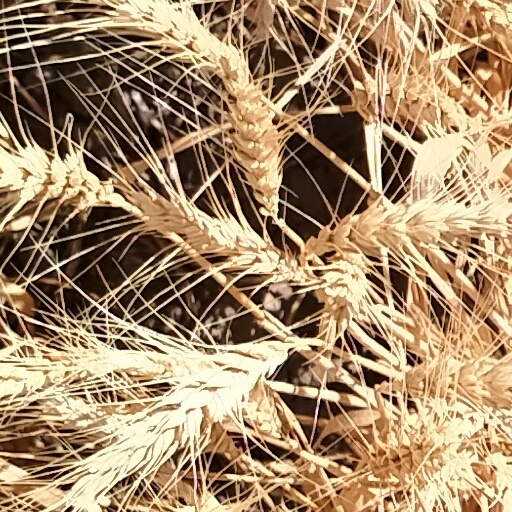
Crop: wheat